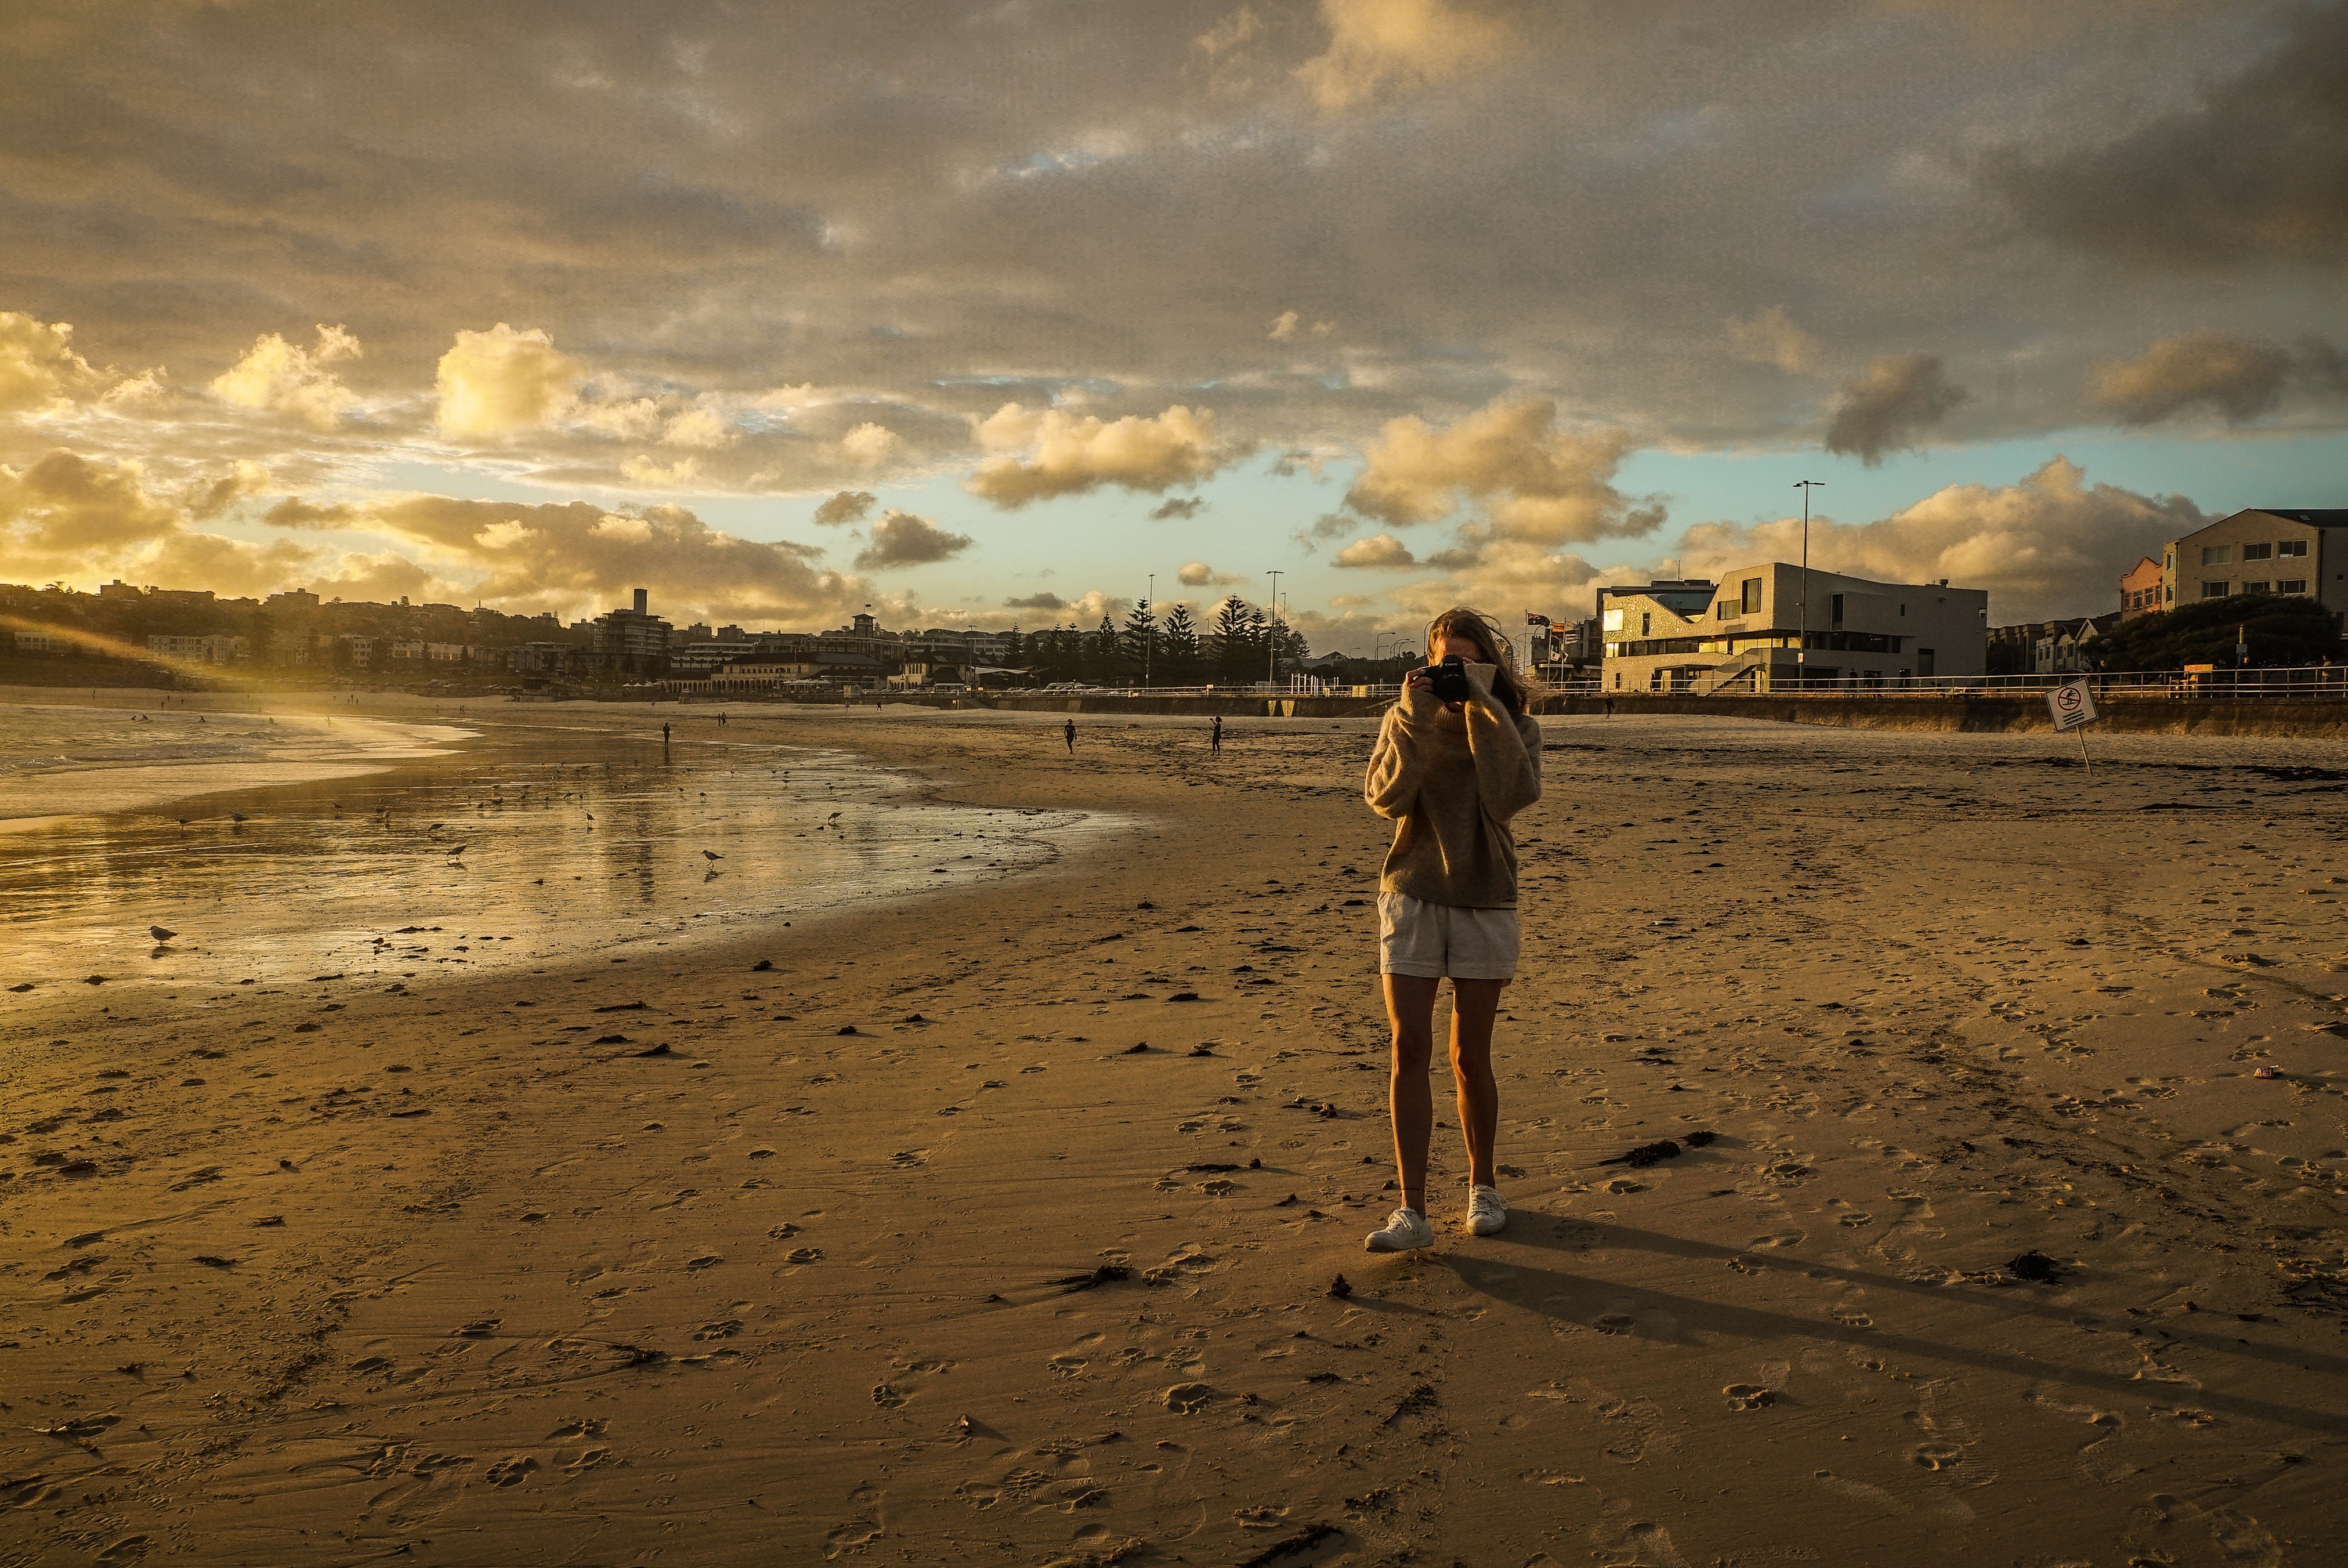
sky, beach, cloud, sea, sand, shore, ocean, coast, reflection, evening, horizon, sunlight, photography, vacation, wave, sunset, landscape, coastal and oceanic landforms, tide, dusk, meteorological phenomenon, shadow, mudflat, tourism